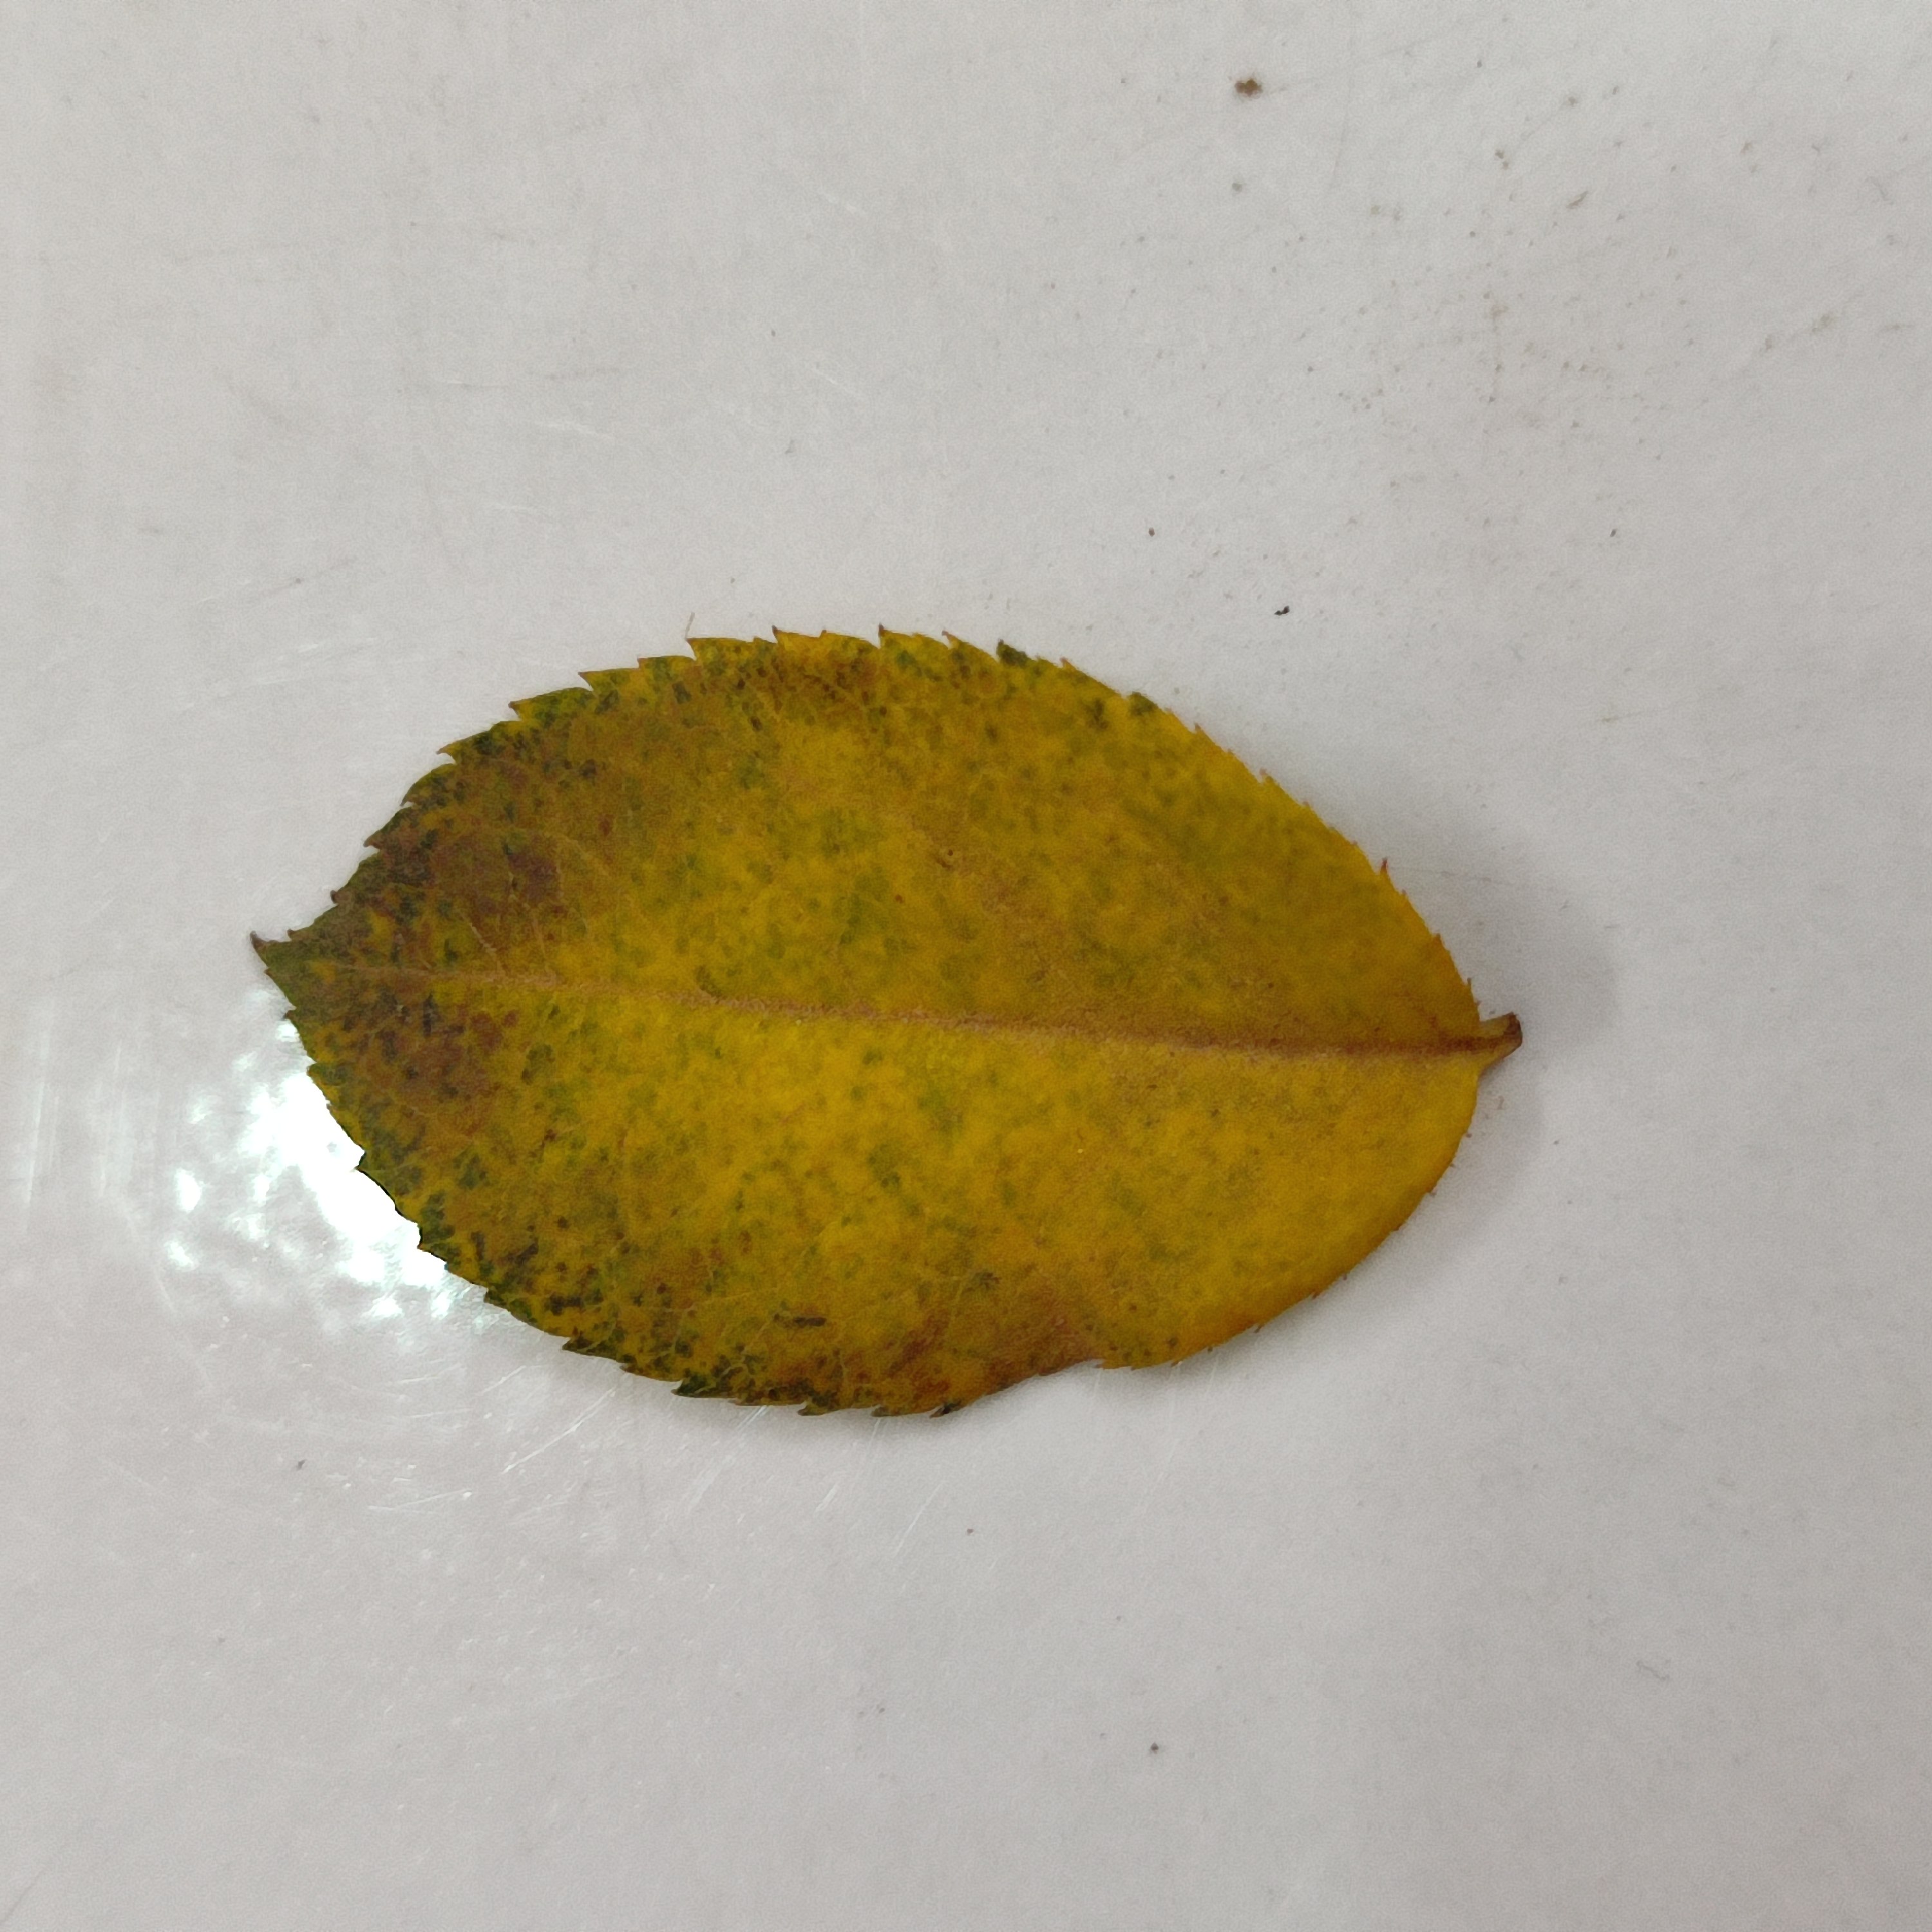
Label: Yellow Mosaic Virus